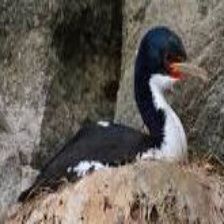
Species: AUCKLAND SHAQ
Scientific name: LEUCOCARBO COLENSOI